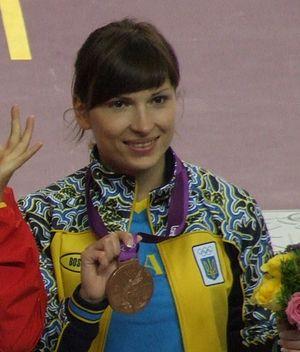
Olena Kostevych au JO de Londres 2012
Olena Dmytrivna Kostevych, née le 14 avril 1985 à Khabarovsk, est une tireuse sportive ukrainienne.